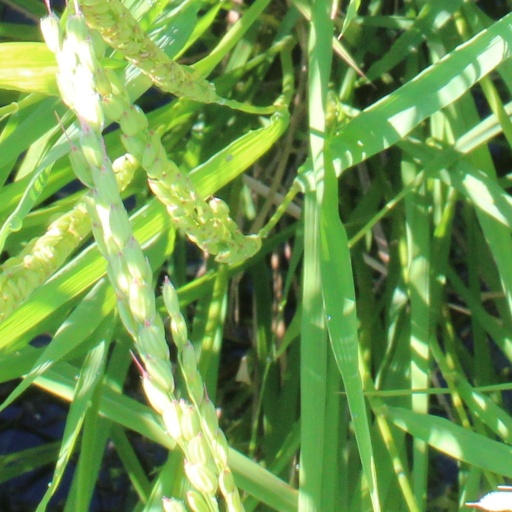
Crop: rice